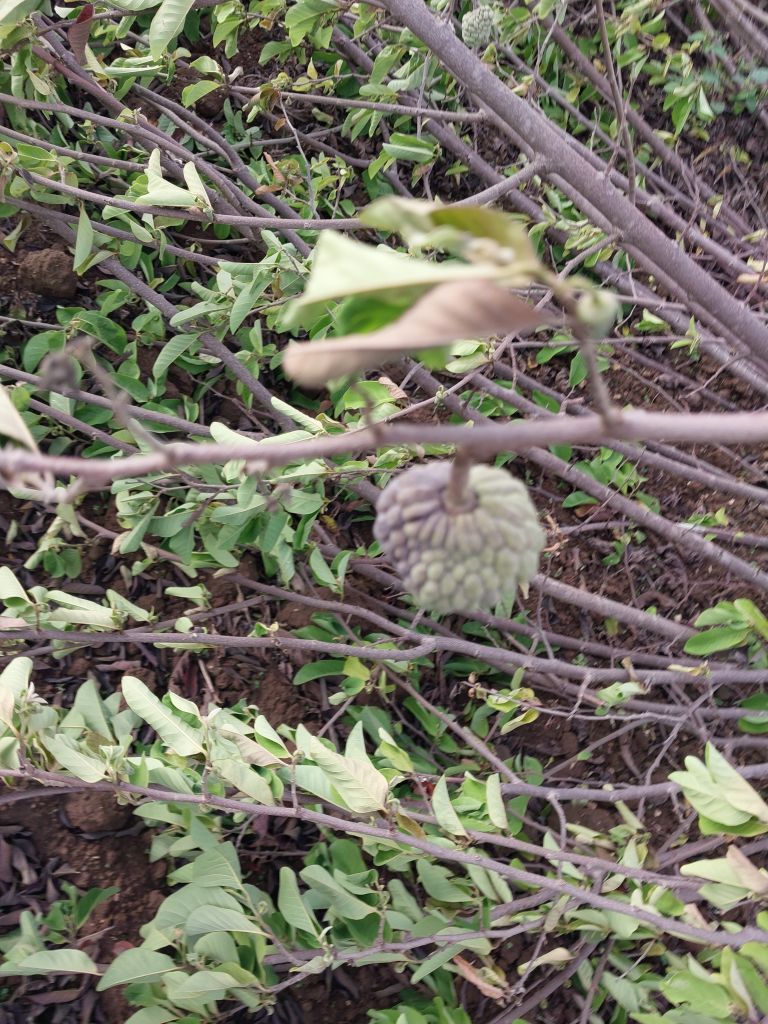
Disease label: Blank Canker